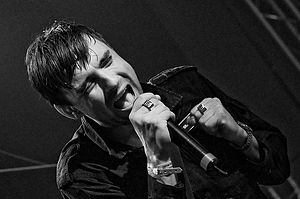
De eneste to
Simon Kvamm ved Popkomm i 2008.
Musikeren Simon Kvamm under en Nephewkoncert på Popkommfestivalen, 8. oktober 2008.
"De eneste to er en dansk duo bestående af de to sangere og sangskrivere Simon Kvamm og Peter Sommer. De debuterede med singlen ""Morten"" den 16. august 2010. Singlen modtog guld for 15.000 downloads året efter. Duoen udgav deres selvbetitlede debutalbum den 11. oktober 2010. Albummet fik overvejende positive anmeldelser, og modtog i januar 2011 platin for 20.000 solgte eksemplarer. I forbindelse med udgivelsen proklamerede Simon Kvamm at duoen ikke var ment som et ""hyggeprojekt"", men i juni 2011 annoncerede gruppen at de ville holde pause på ubestemt tid efter at have spillet på Grøn Koncert hen over sommeren. For at markere afslutningen på det første kapitel af De eneste to, udkom remix ep'en Det lyder radikalt digitalt den 15. august 2011. Udgivelsen indeholder remixes fra bl.a. Carsten Heller, Filur og Asger Baden. Peter Sommer udtalte i august 2011 at gruppen har planer om at udgive deres næste album om ""mellem to og fire år.""